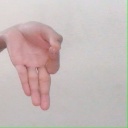
अक्षर: ज्ञ